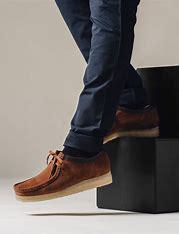
Brand: Clarks
Model: Wallabee